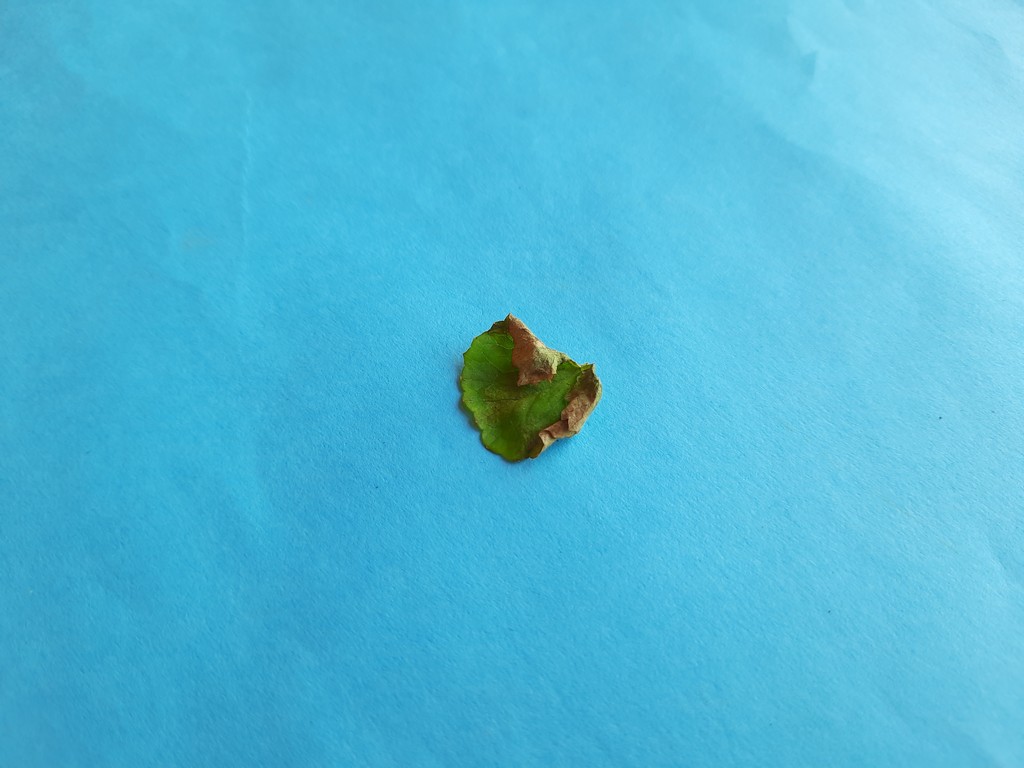
Label: Unhealthy